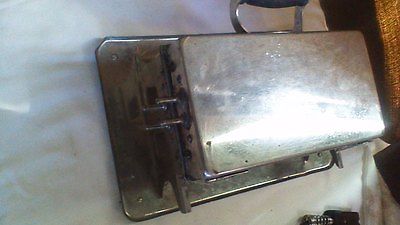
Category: toaster